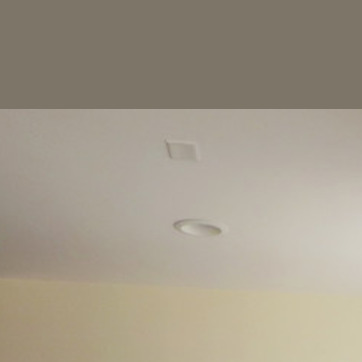
Material: painted